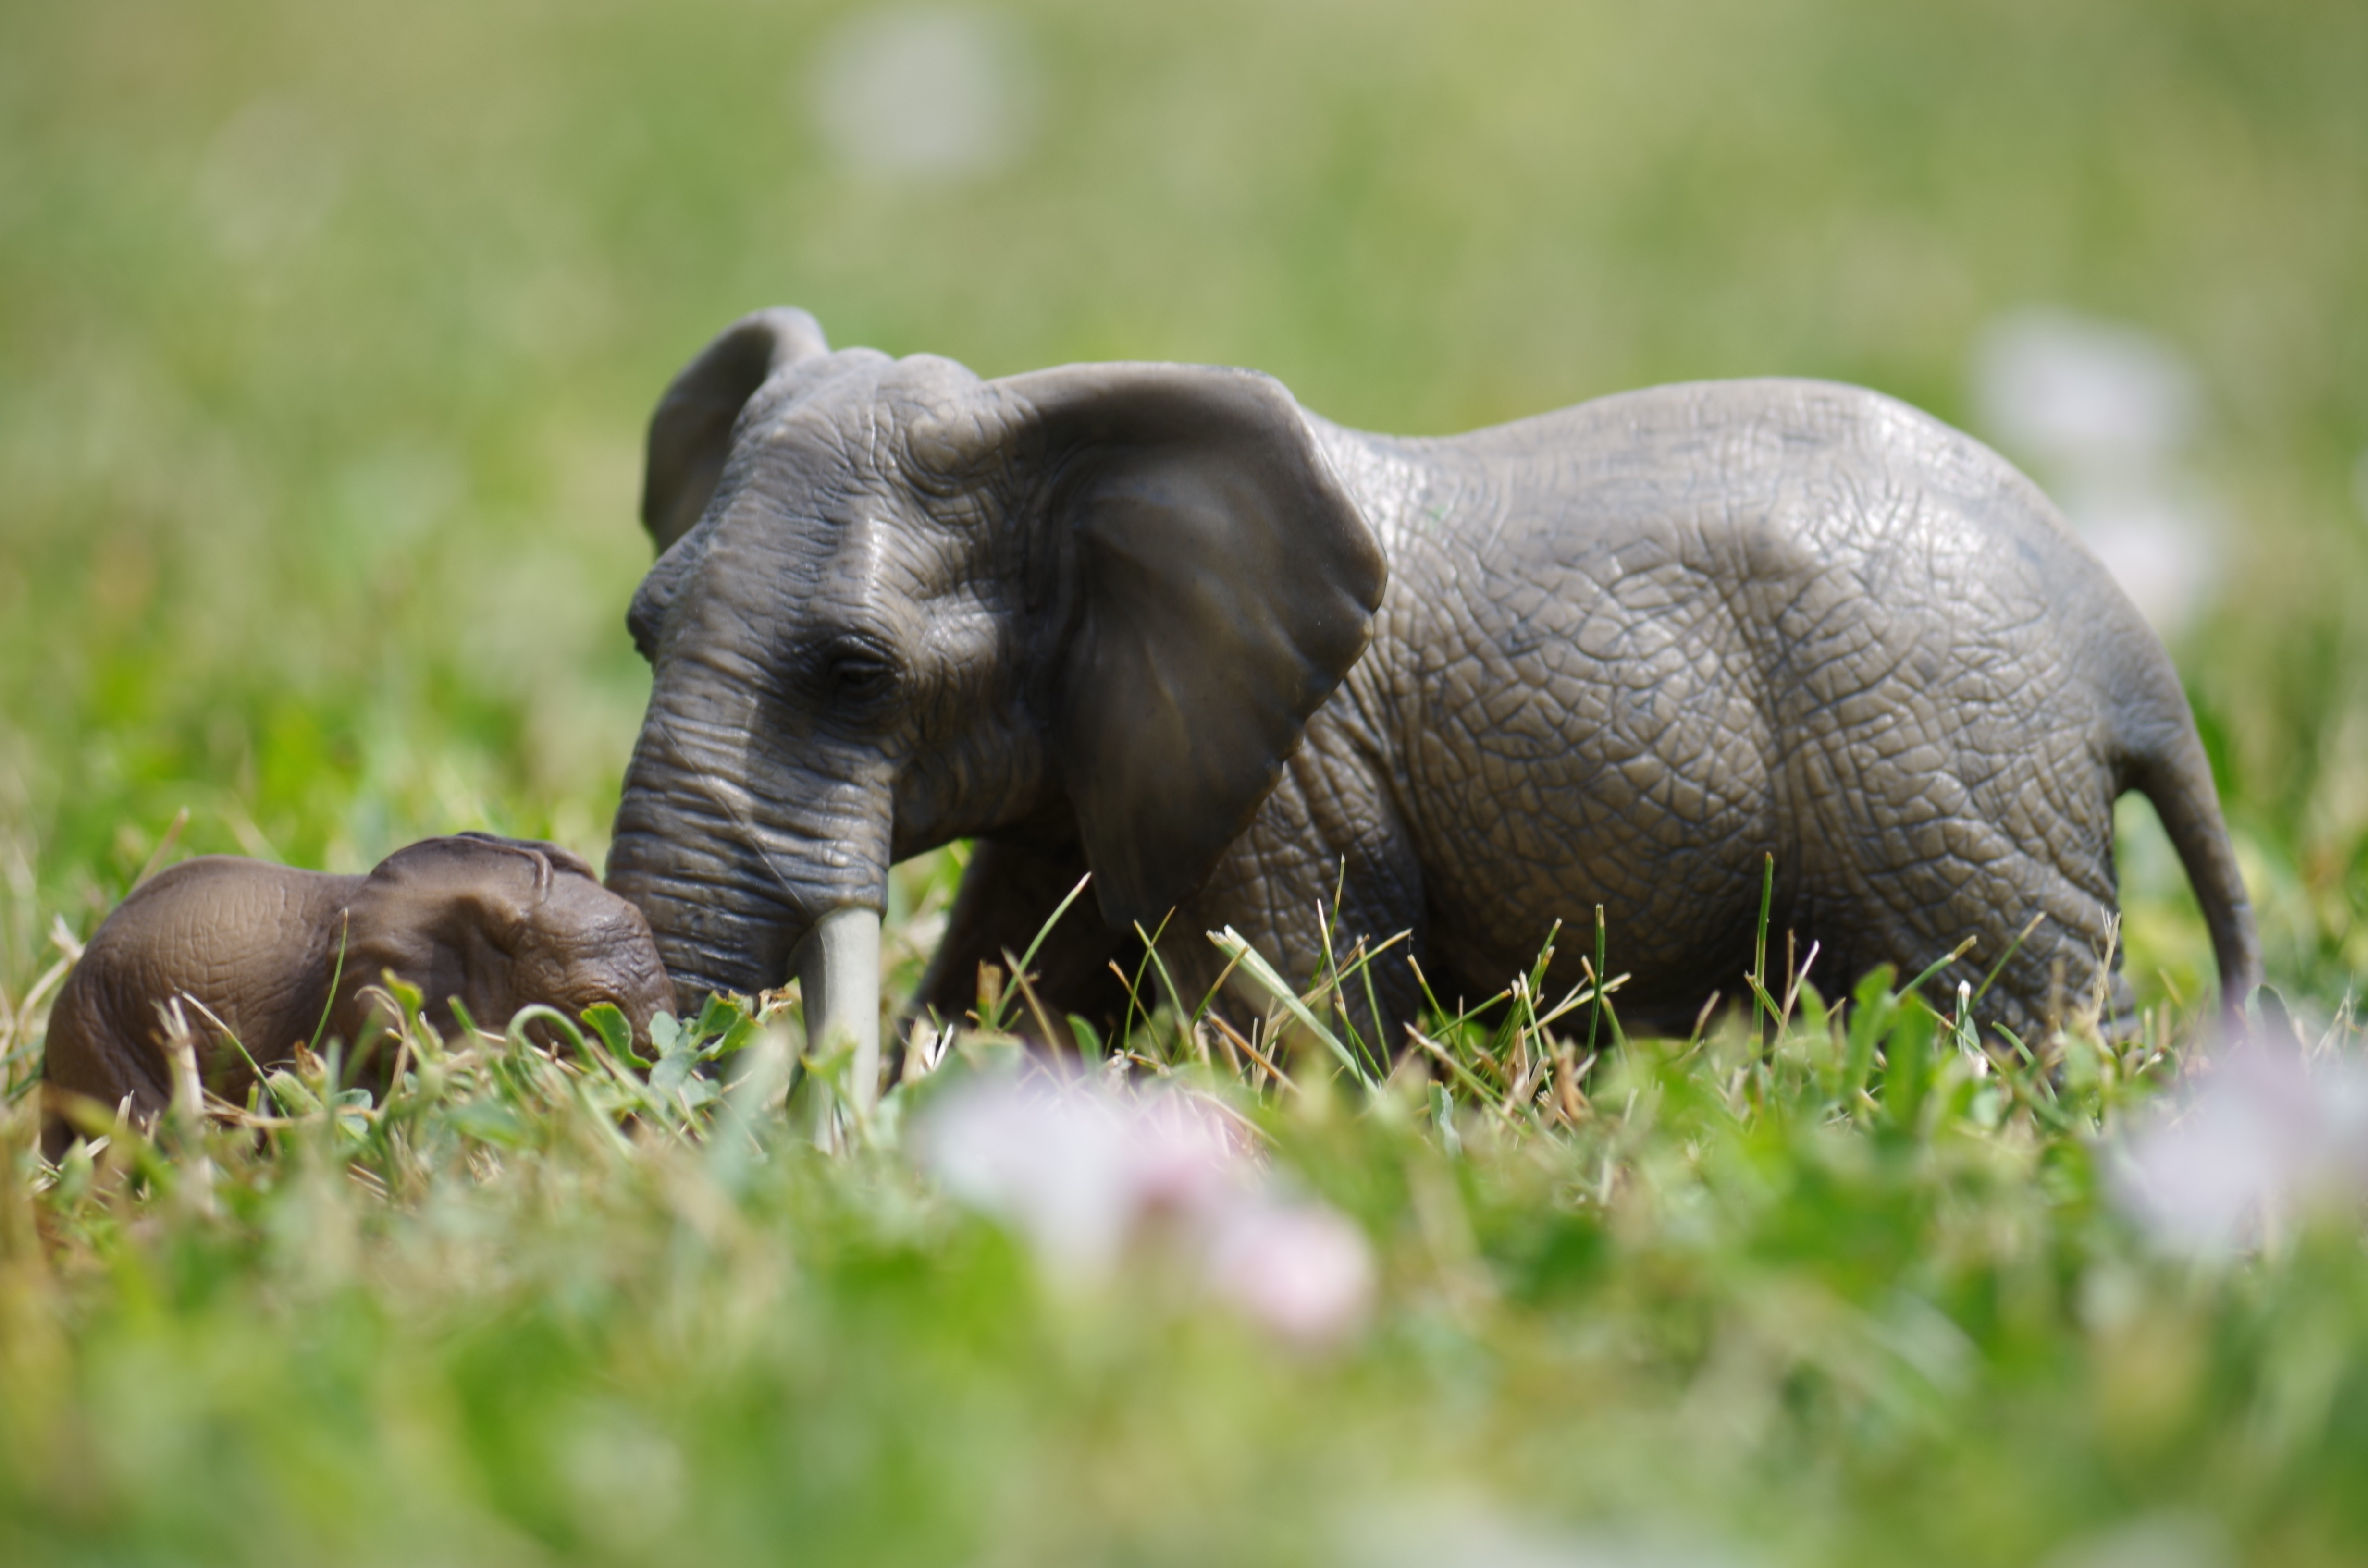
grass, wildlife, grazing, mammal, fauna, elephant, close up, toys, vertebrate, safari, elephants, indian elephant, african elephant, elephants and mammoths